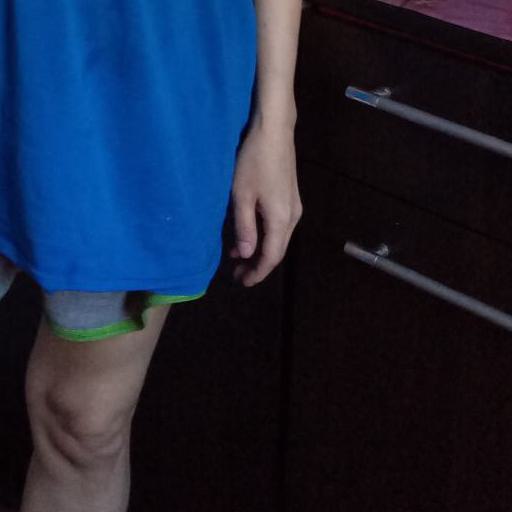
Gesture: no_gesture